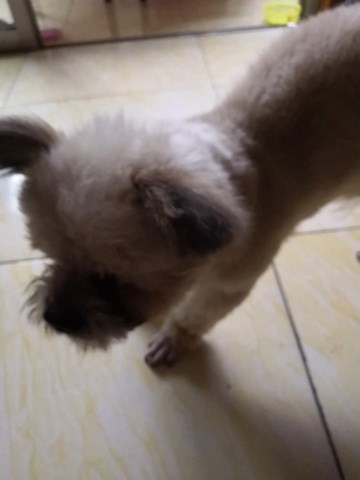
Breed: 806-n000129-papillon